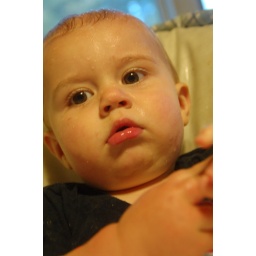
Miles discovered how much fun it was to shake his sippy cup of water all over his head.